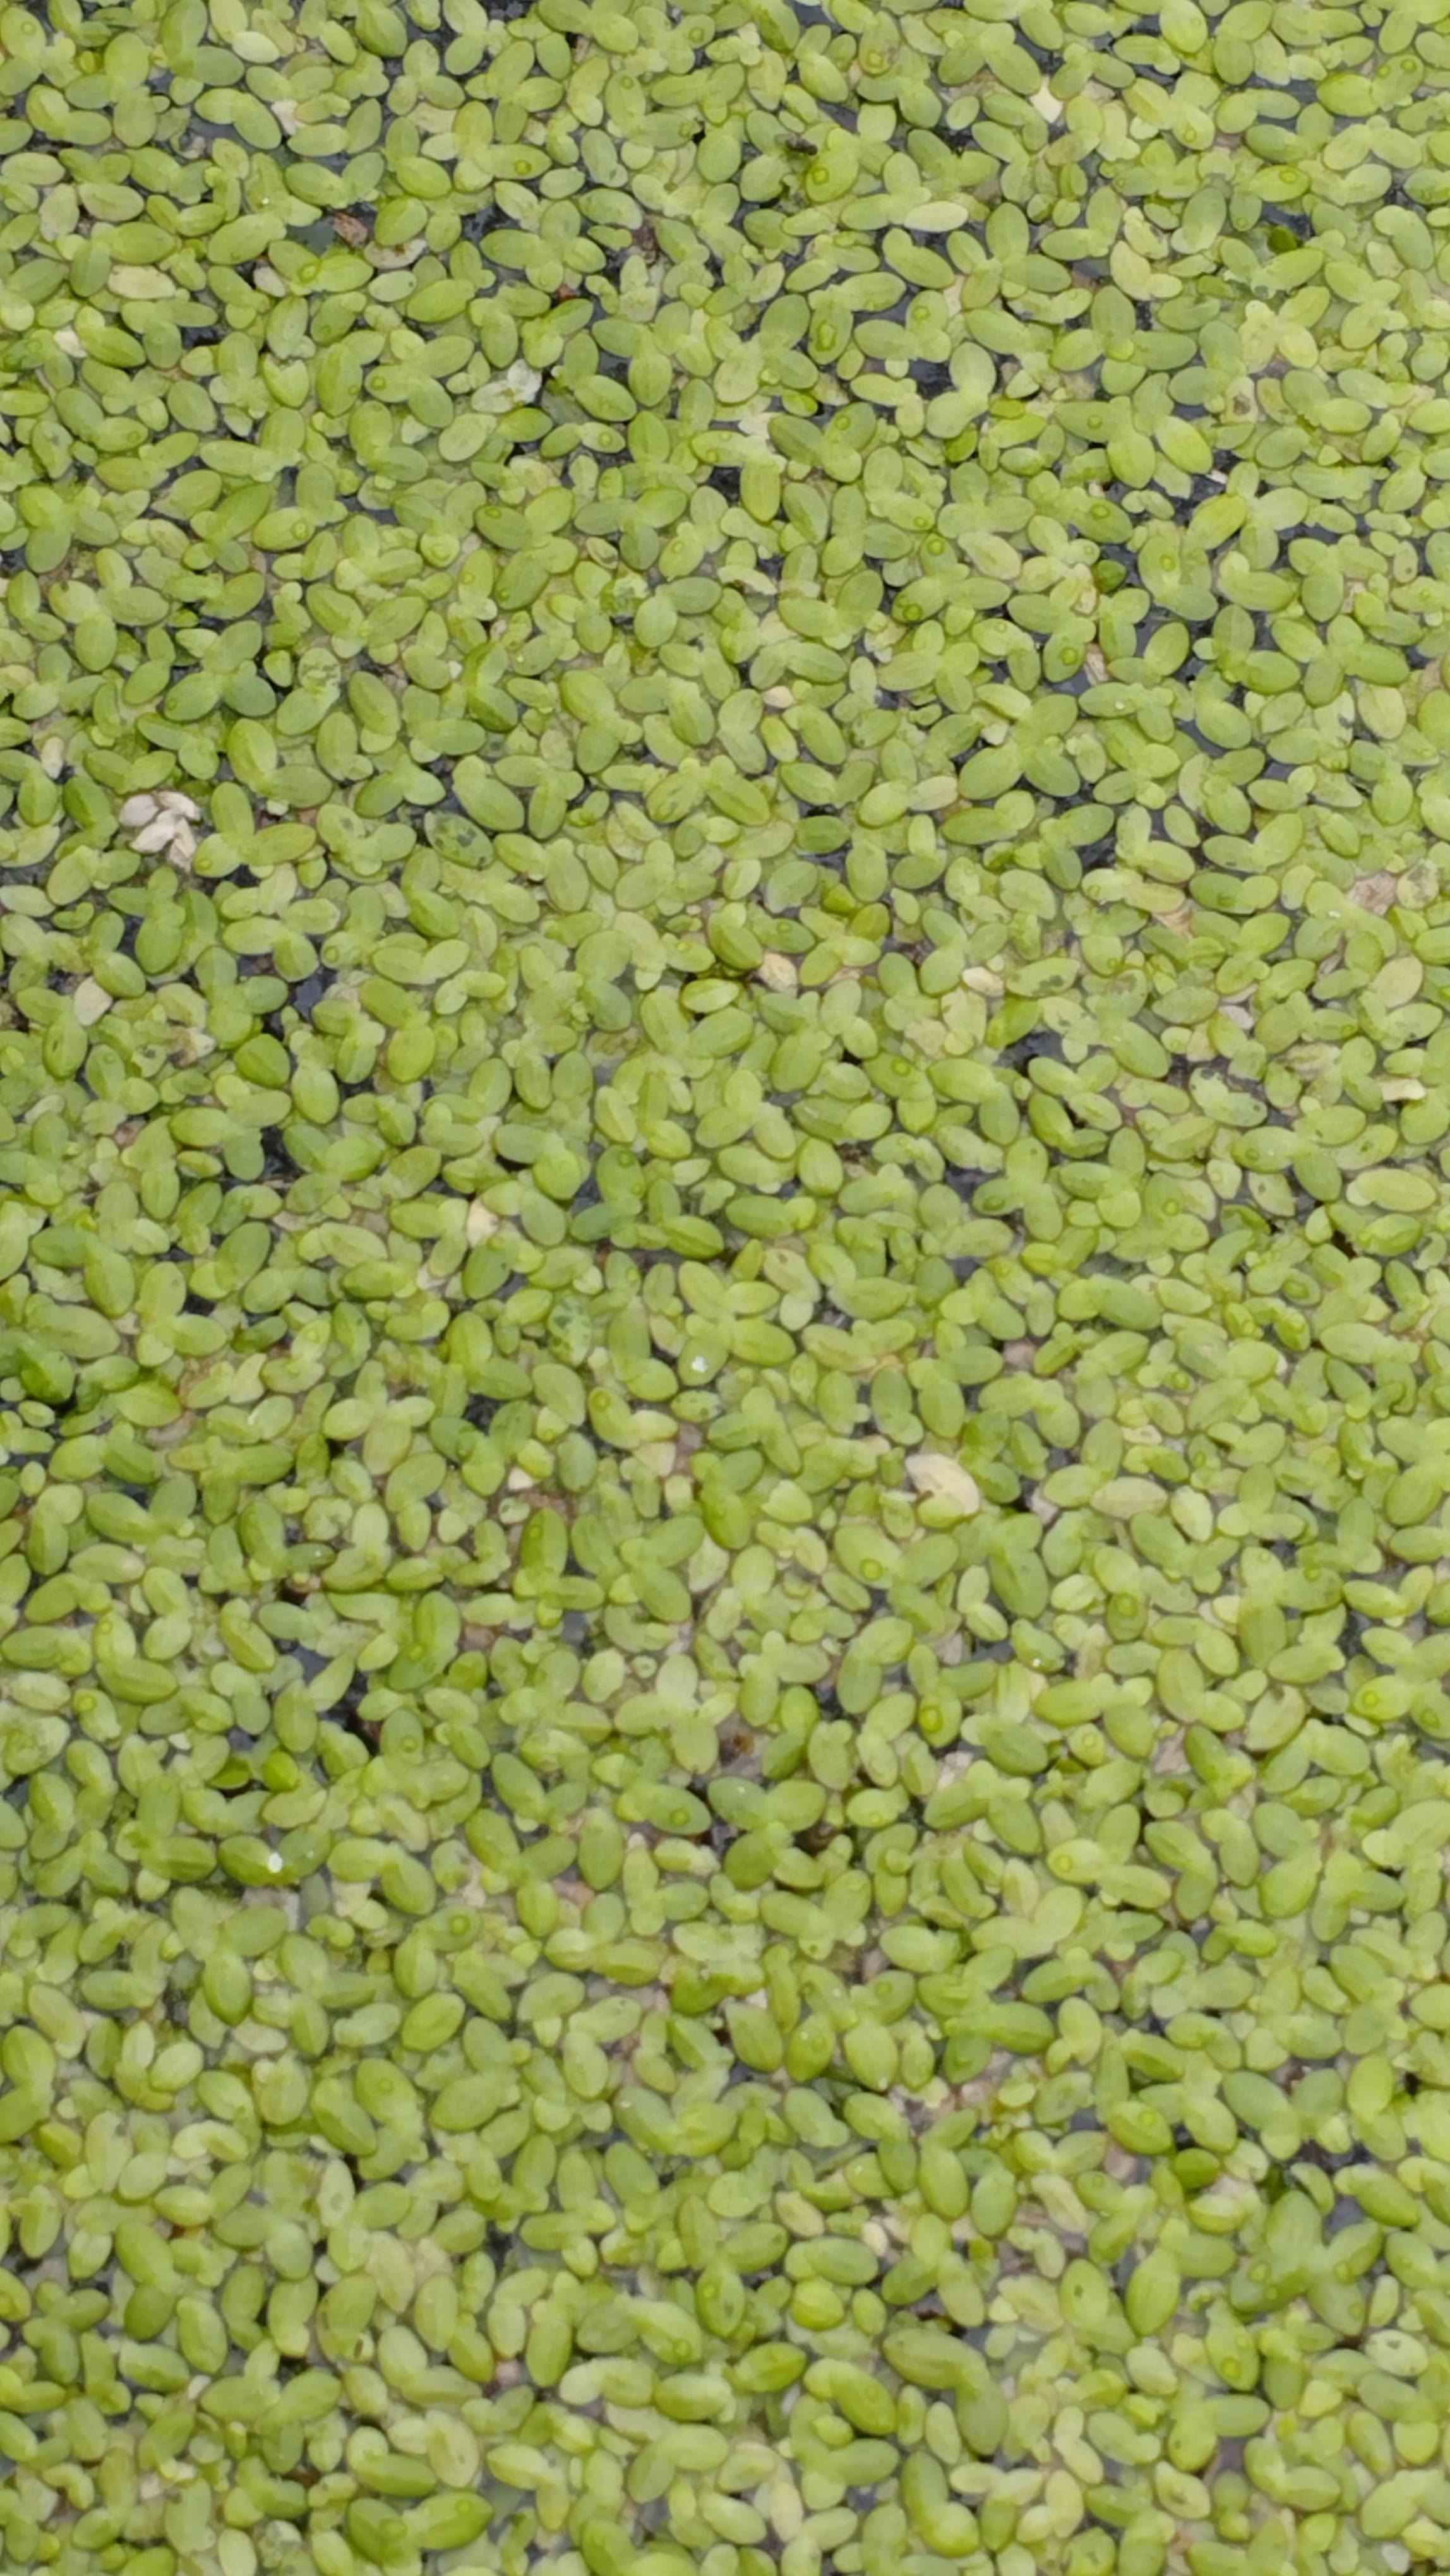
Species: Common Duckweeds (Lemna minor)